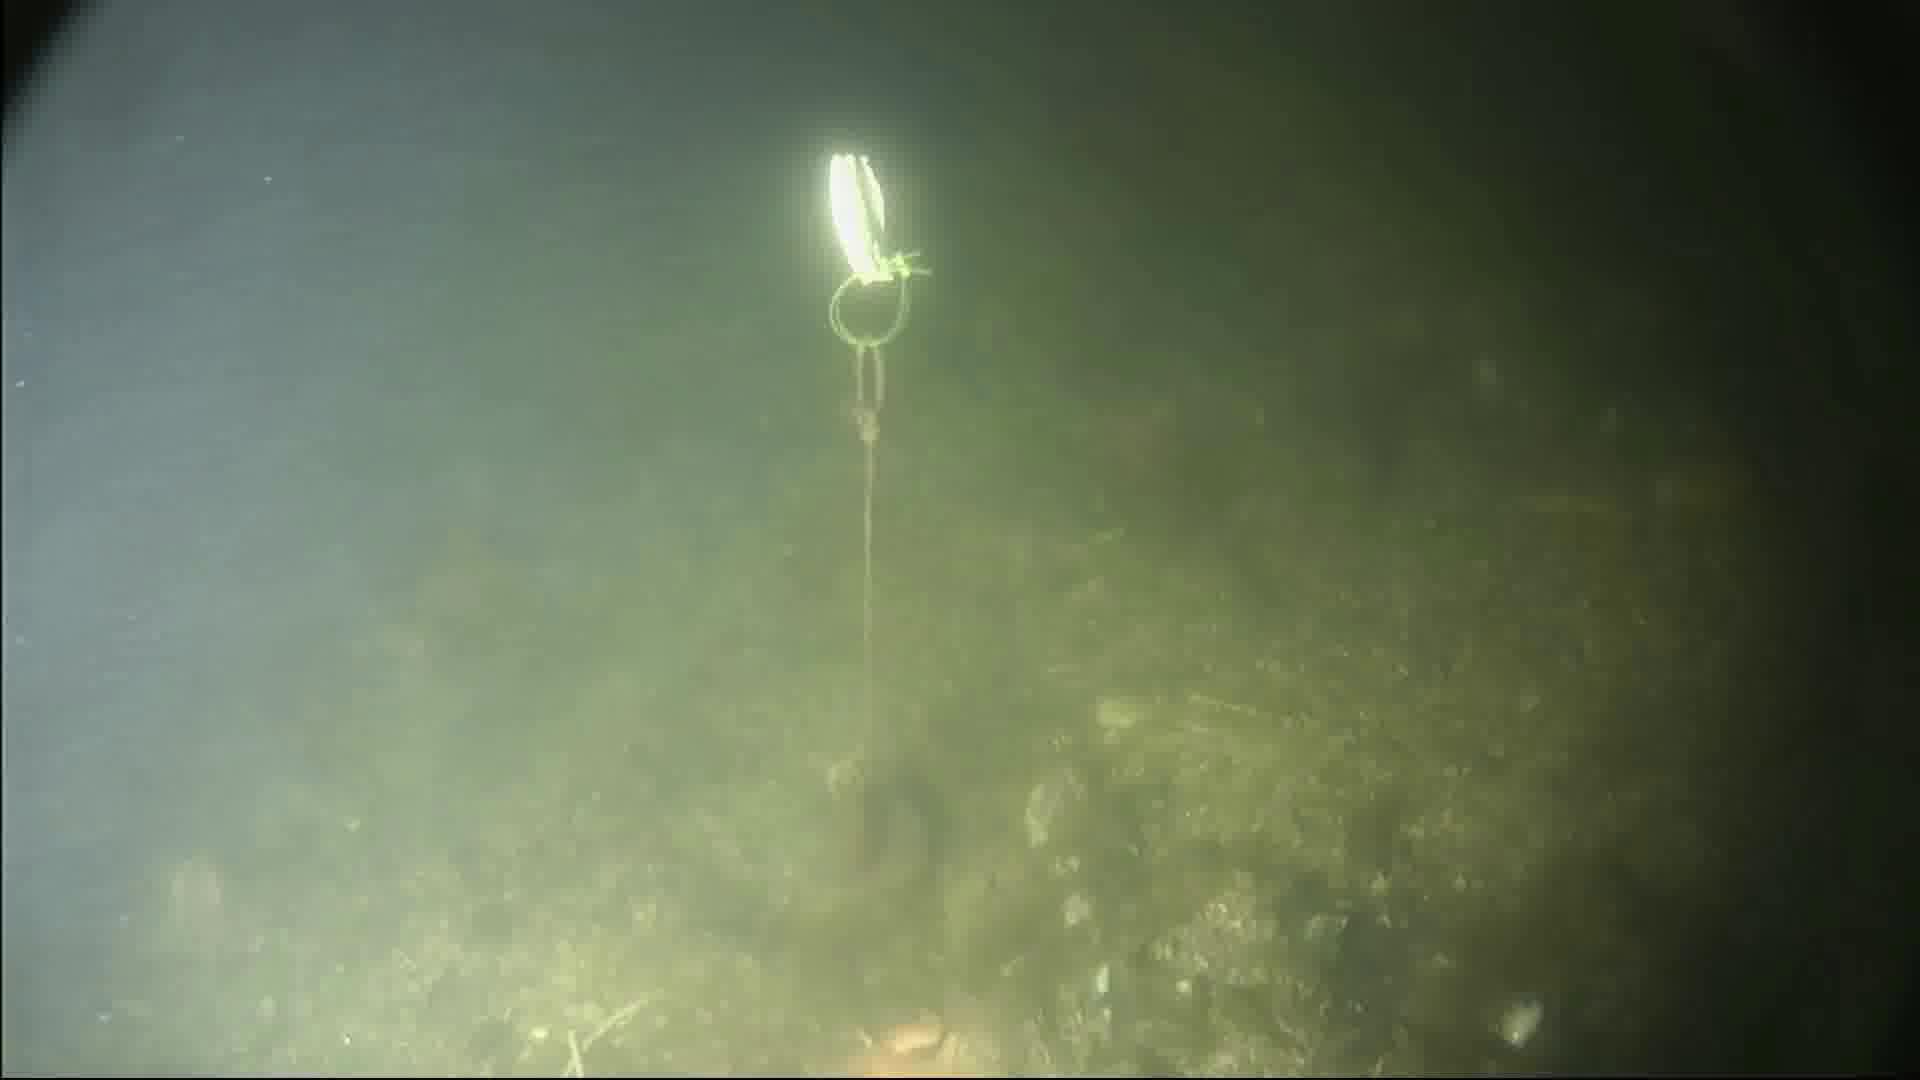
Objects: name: starfish
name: crab